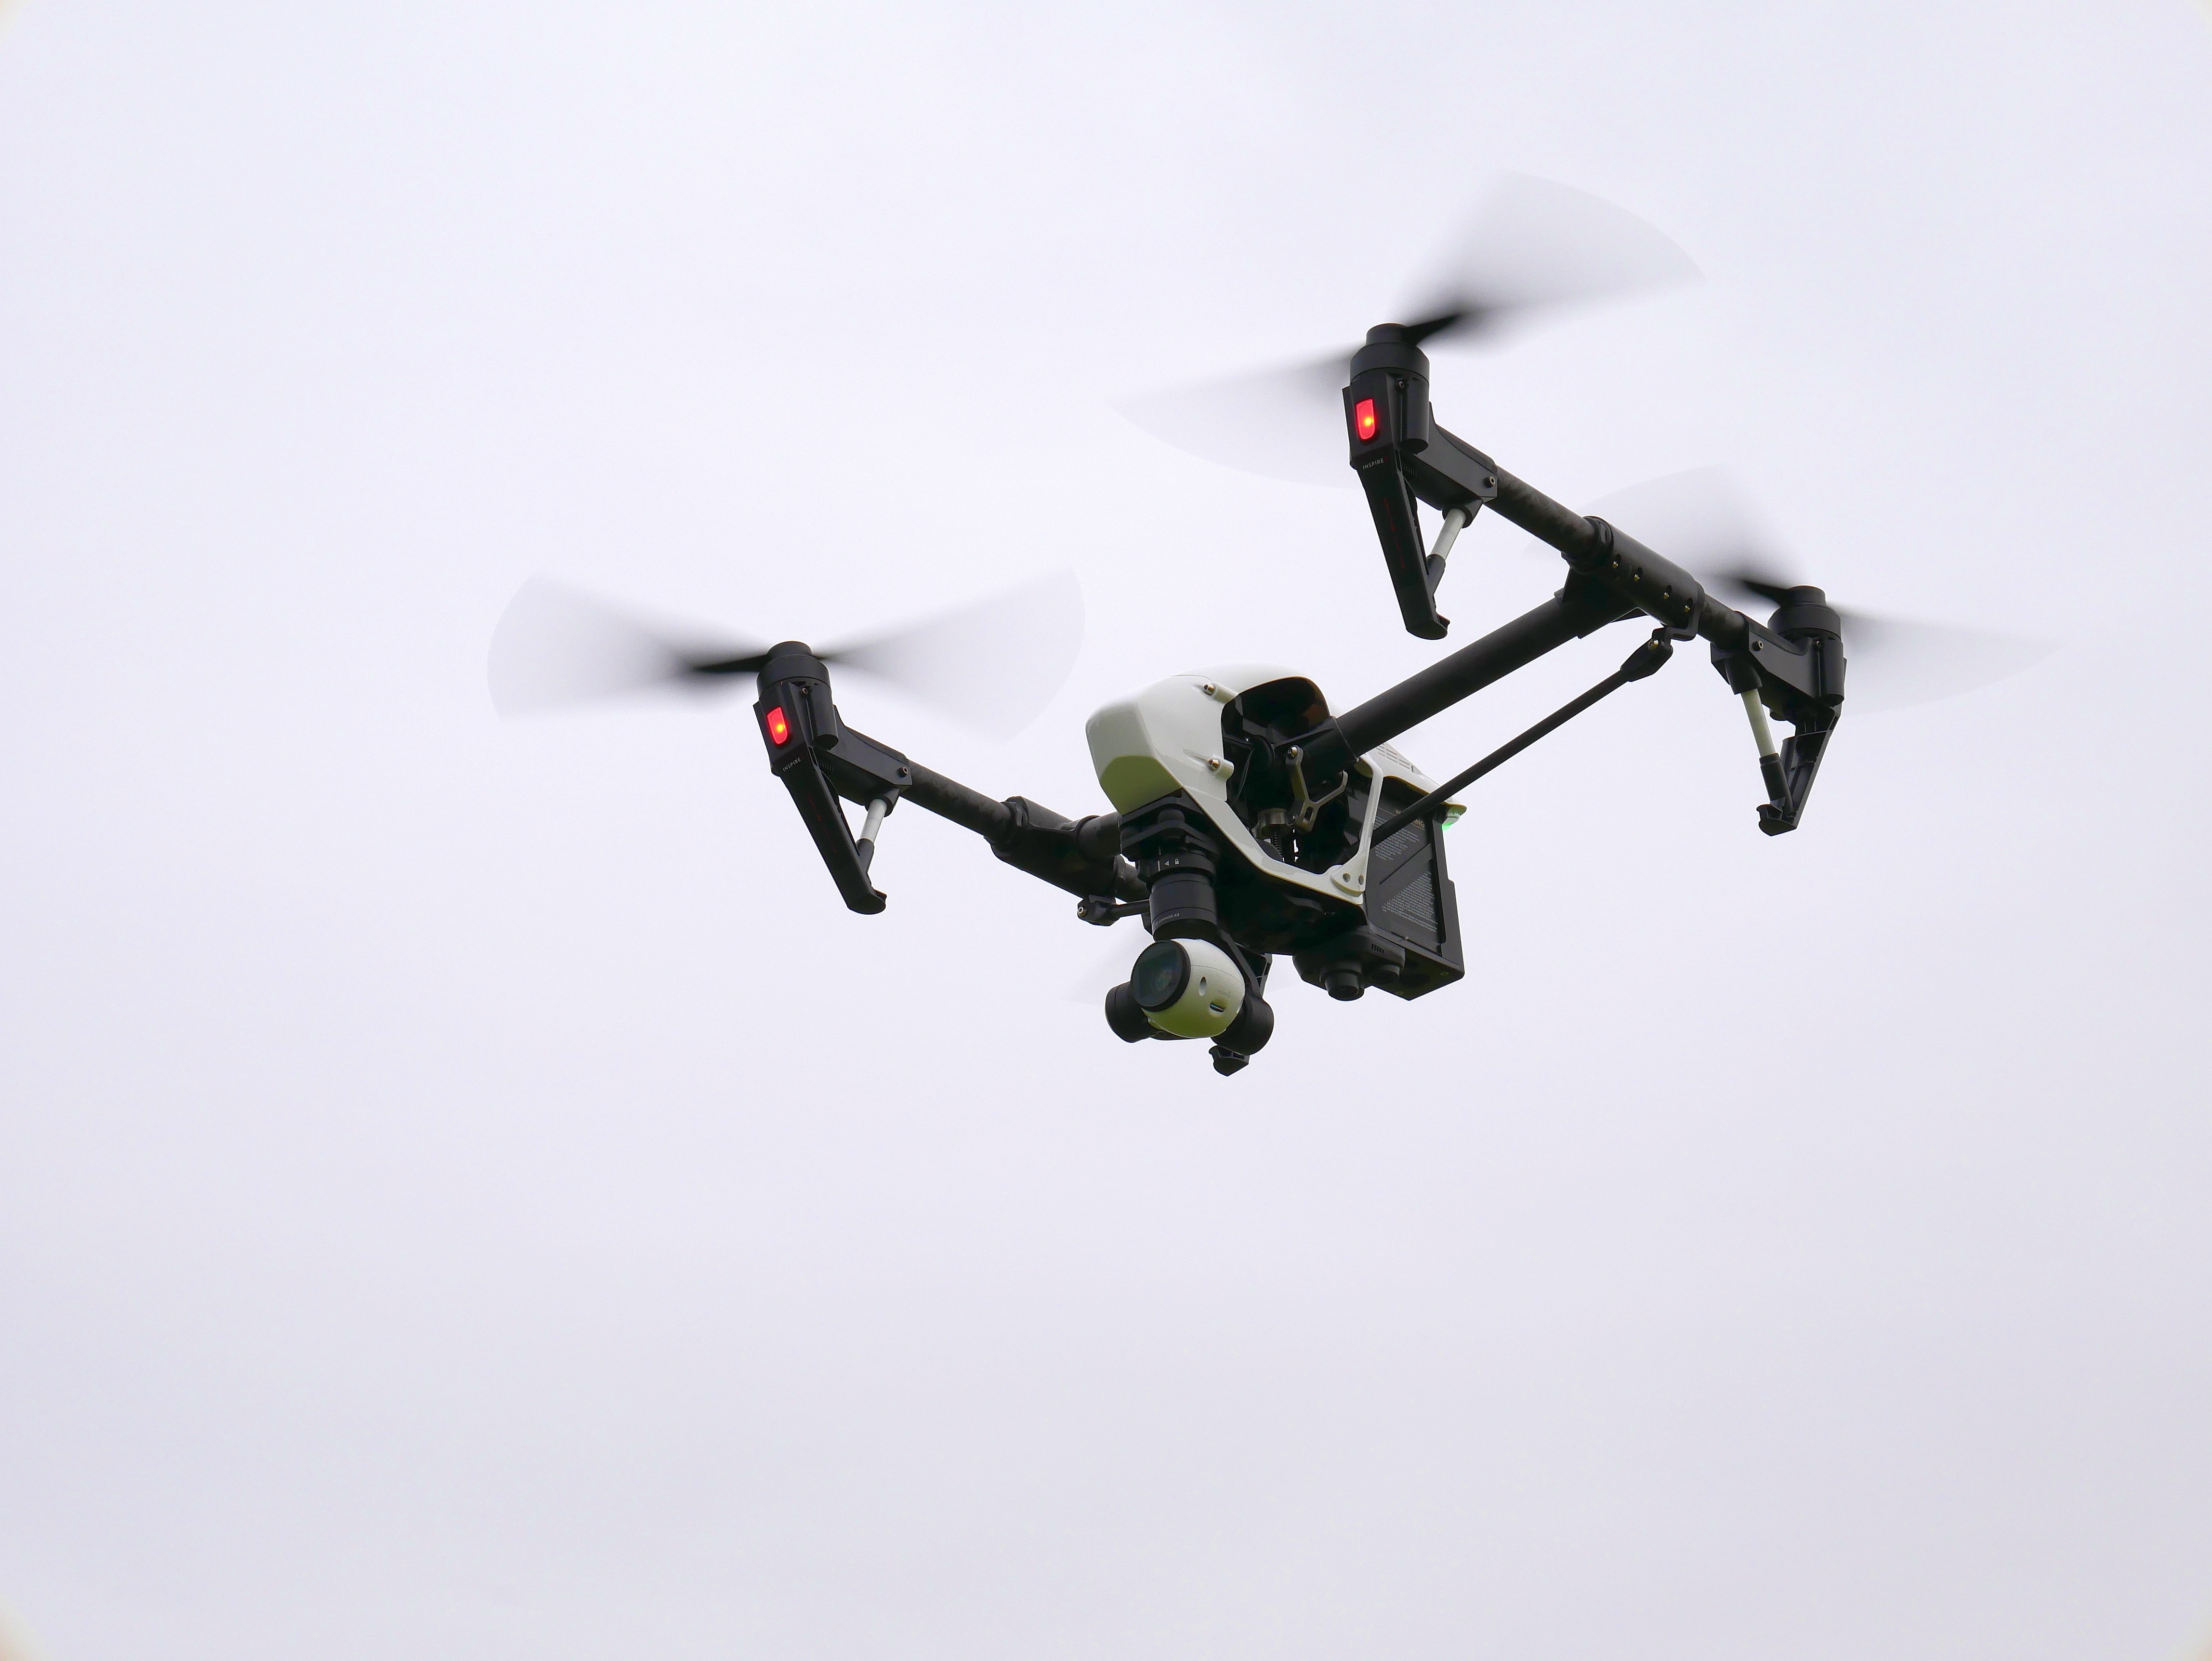
wing, technology, camera, photography, fly, airplane, aircraft, remote, vehicle, aviation, flight, helicopter, aerial, toy, drone, propeller, uav, quadrocopter, air show, aerobatics, unmanned, multicopter, military aircraft, atmosphere of earth, aircraft engine, helicopter rotor